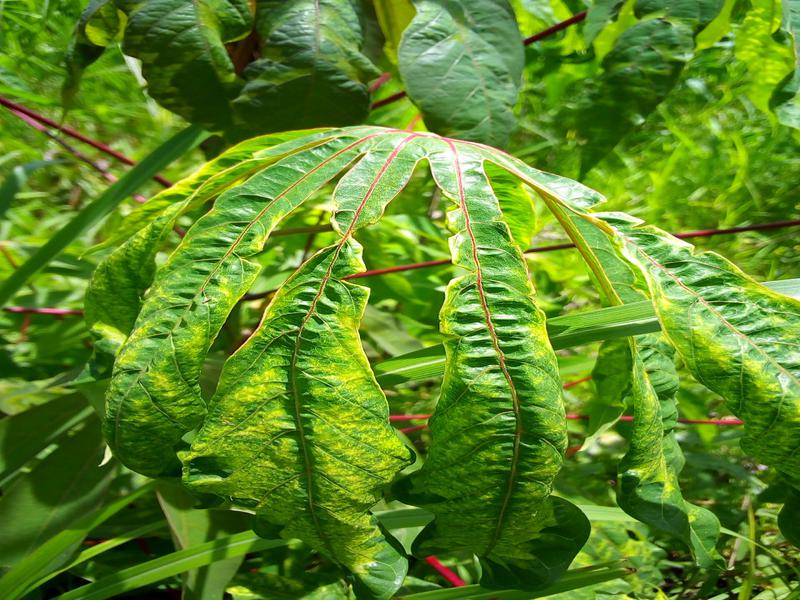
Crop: cassava
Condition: mosaic_disease